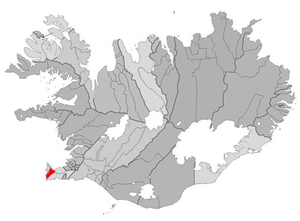
Reykjanesbær est une municipalité d'Islande et la cinquième agglomération du pays située sur la Reykjanesskagi. Sur son territoire se situe l'aéroport international de Keflavík desservant Reykjavik.